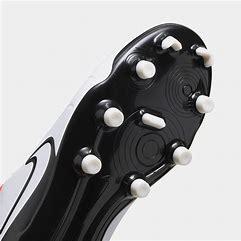
Brand: Nike
Model: Jr Tiempo Legend 10 Club